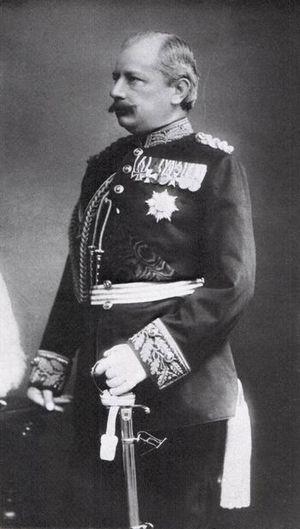
Charles-Auguste de Saxe-Weimar-Eisenach, né à Weimar le 31 juillet 1844 et mort le 20 novembre 1894.